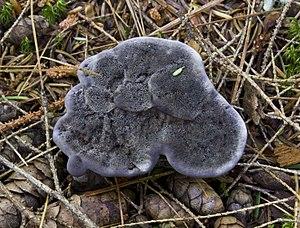
Les Bankeraceae sont des champignons de l'ordre des Thelephorales, caractérisés par l'aspect hydné.